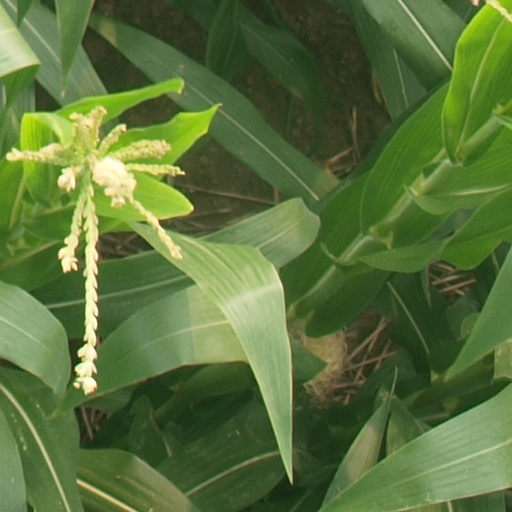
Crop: maize; corn